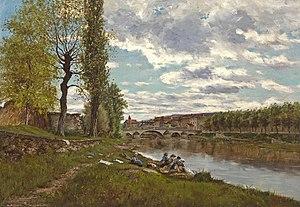
Lavandières au bord du Loing
Le Loing est une rivière de France, affluent gauche de la Seine, dont le cours long de 143 km traverse les départements de l'Yonne, du Loiret et de Seine-et-Marne.